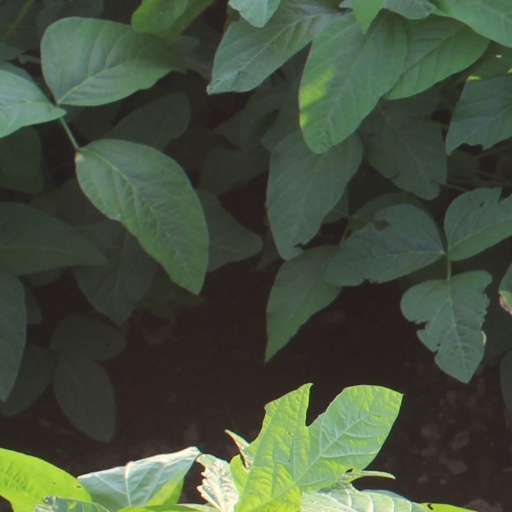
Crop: soybean